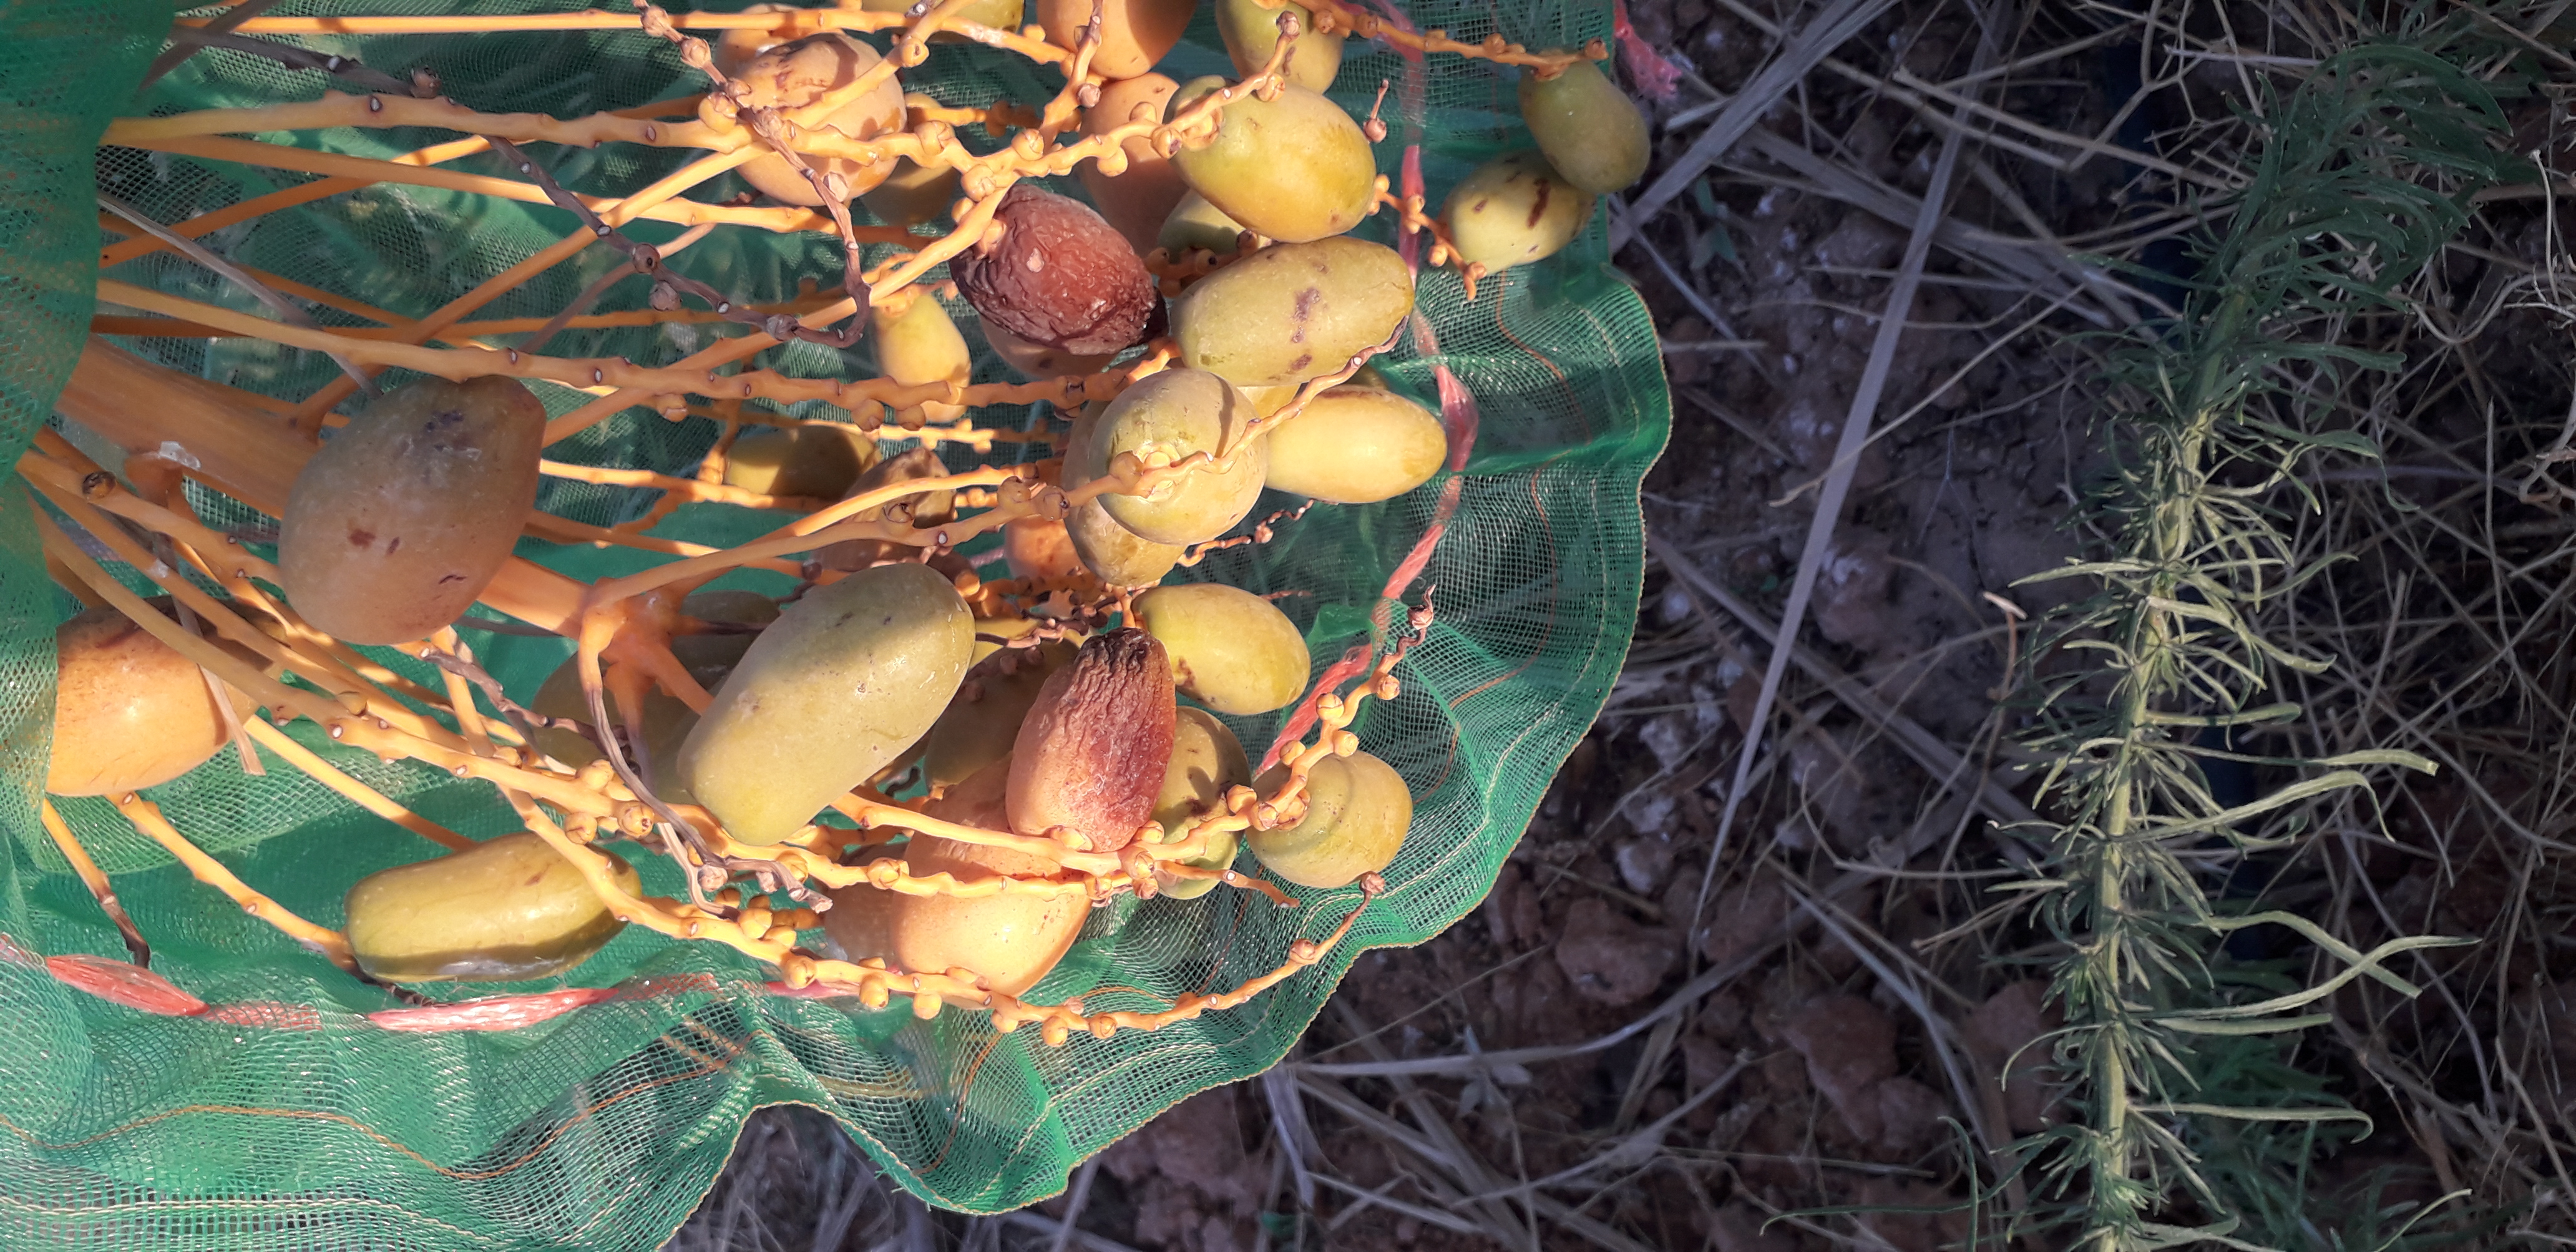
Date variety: Boumajhoul